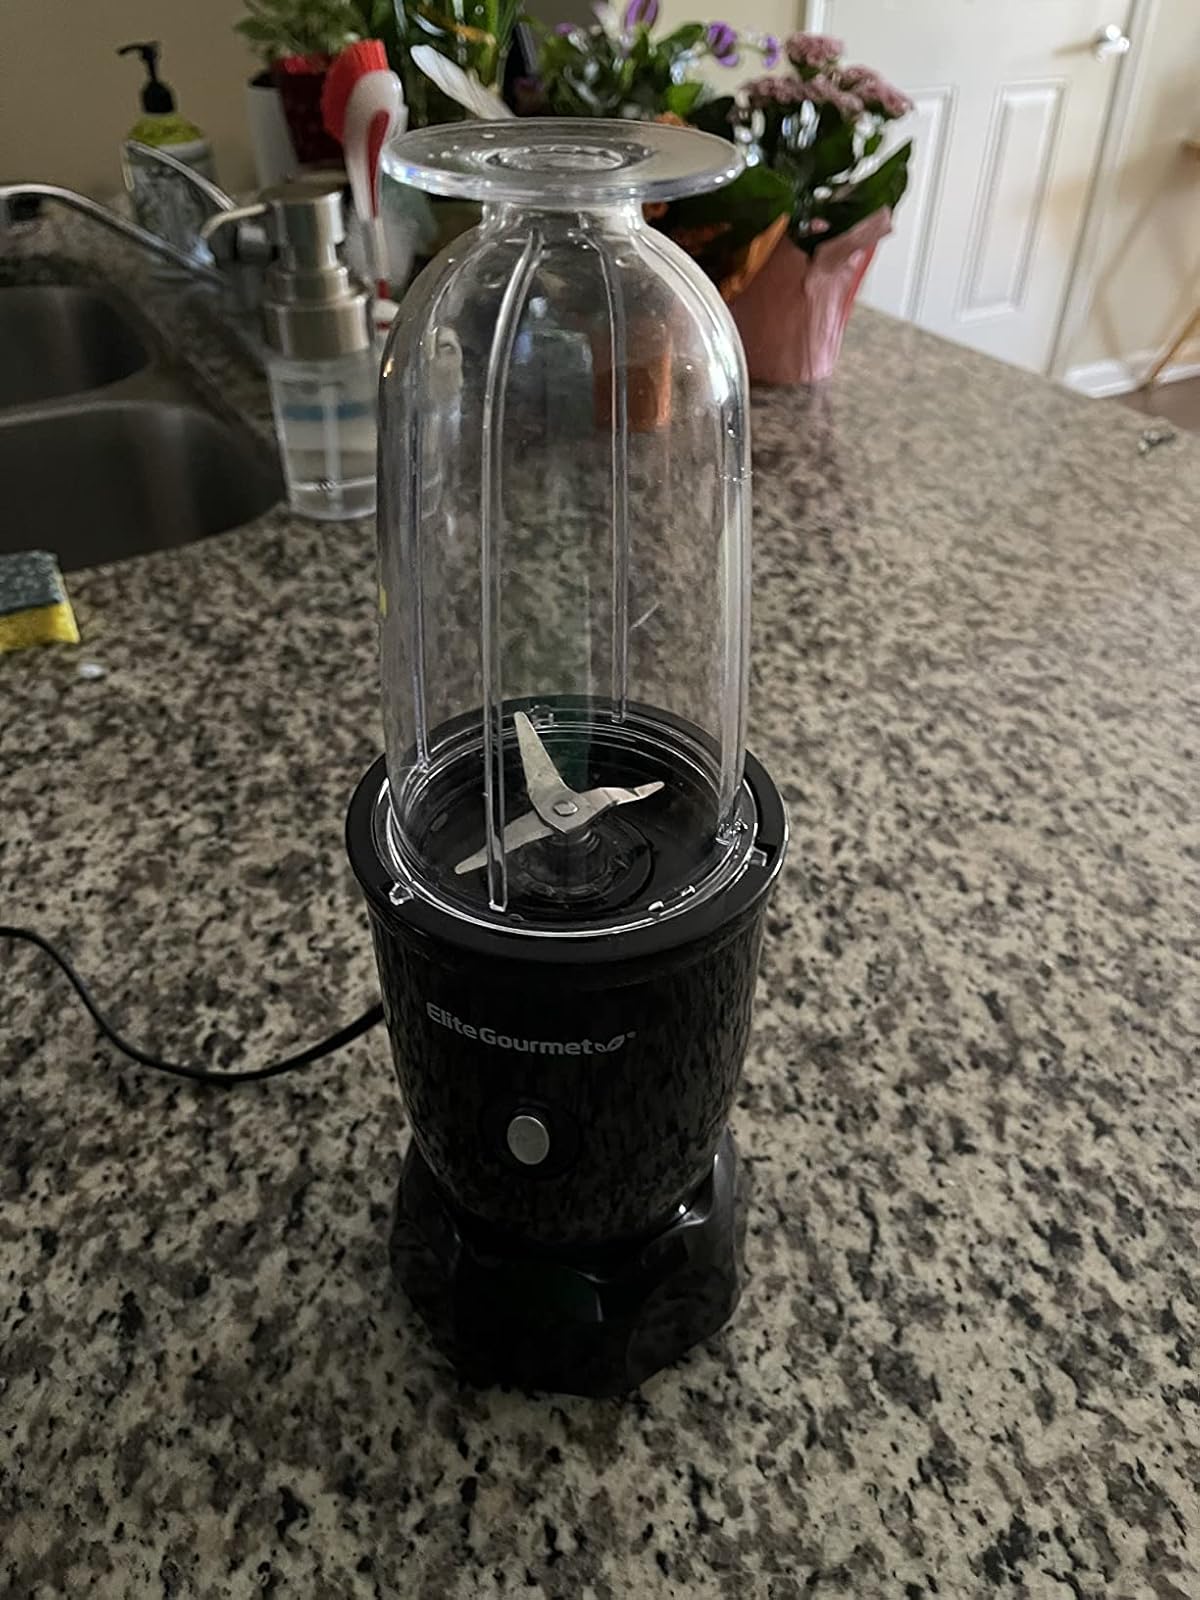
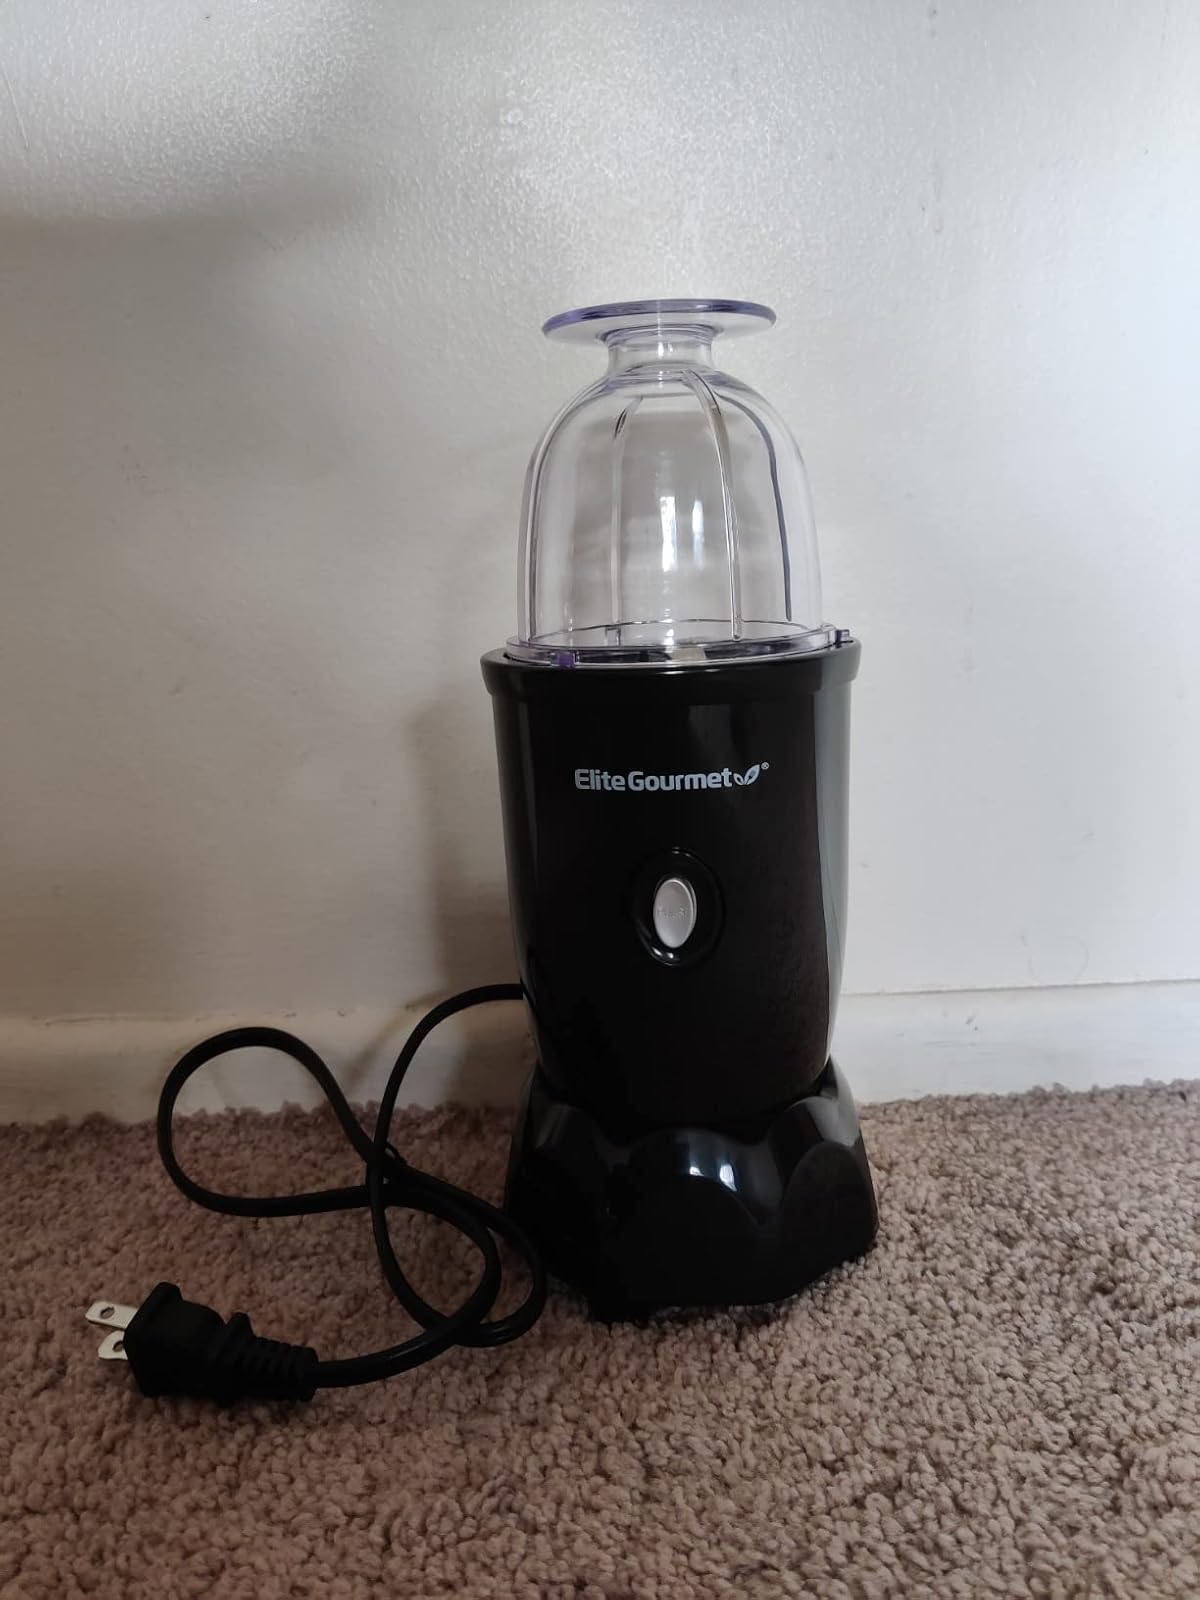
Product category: items_blender
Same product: yes